Sabah

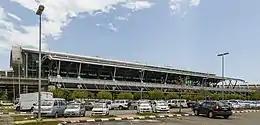
Kota Kinabalu International Airport (Terminal 1)

Piped water supply in the state is managed by the Sabah State Water Department, an agency under the control of Sabah Ministry of Infrastructure Development. Operating with 73 water treatments plants, an average of 1.19 billion litres of water are distributed daily to meet Sabahan residents demands. The coverage of water supply in major towns has reach 100% while in rural areas, the coverage still around 75% with total public pipes length up to 15,031 kilometres. Some communities use gravity water systems. The only water supply dam in the state is the Babagon Dam which holds 21,000 million litres of water. To meet the increase demands, another dam named as Kaiduan Dam was being proposed to be built although being met with protest from local villagers who living on the proposed site. Sabah has a natural gas demand of per day at standard conditions in 2013, which increase to per day in 2015. As Malaysia's liquefied petroleum gas (LPG) are much cheaper through the subsidy that was given by the federal government, it was found out in 2015 that around 20,000 LPG cylinders in Sabah east coast were smuggled by immigrants from neighbouring Indonesia and the southern Philippines in a monthly basis to their countries that leading to many Sabahans hard to retrieve enough supplies of LPG. As a counter-measure, the Malaysian Ministry of Domestic Trade, Co-operatives and Consumerism (MDTCAC) has temporarily cancelled all permits to sell gas cylinders into neighbouring countries with a new policy will be implemented to control such illegal activities.